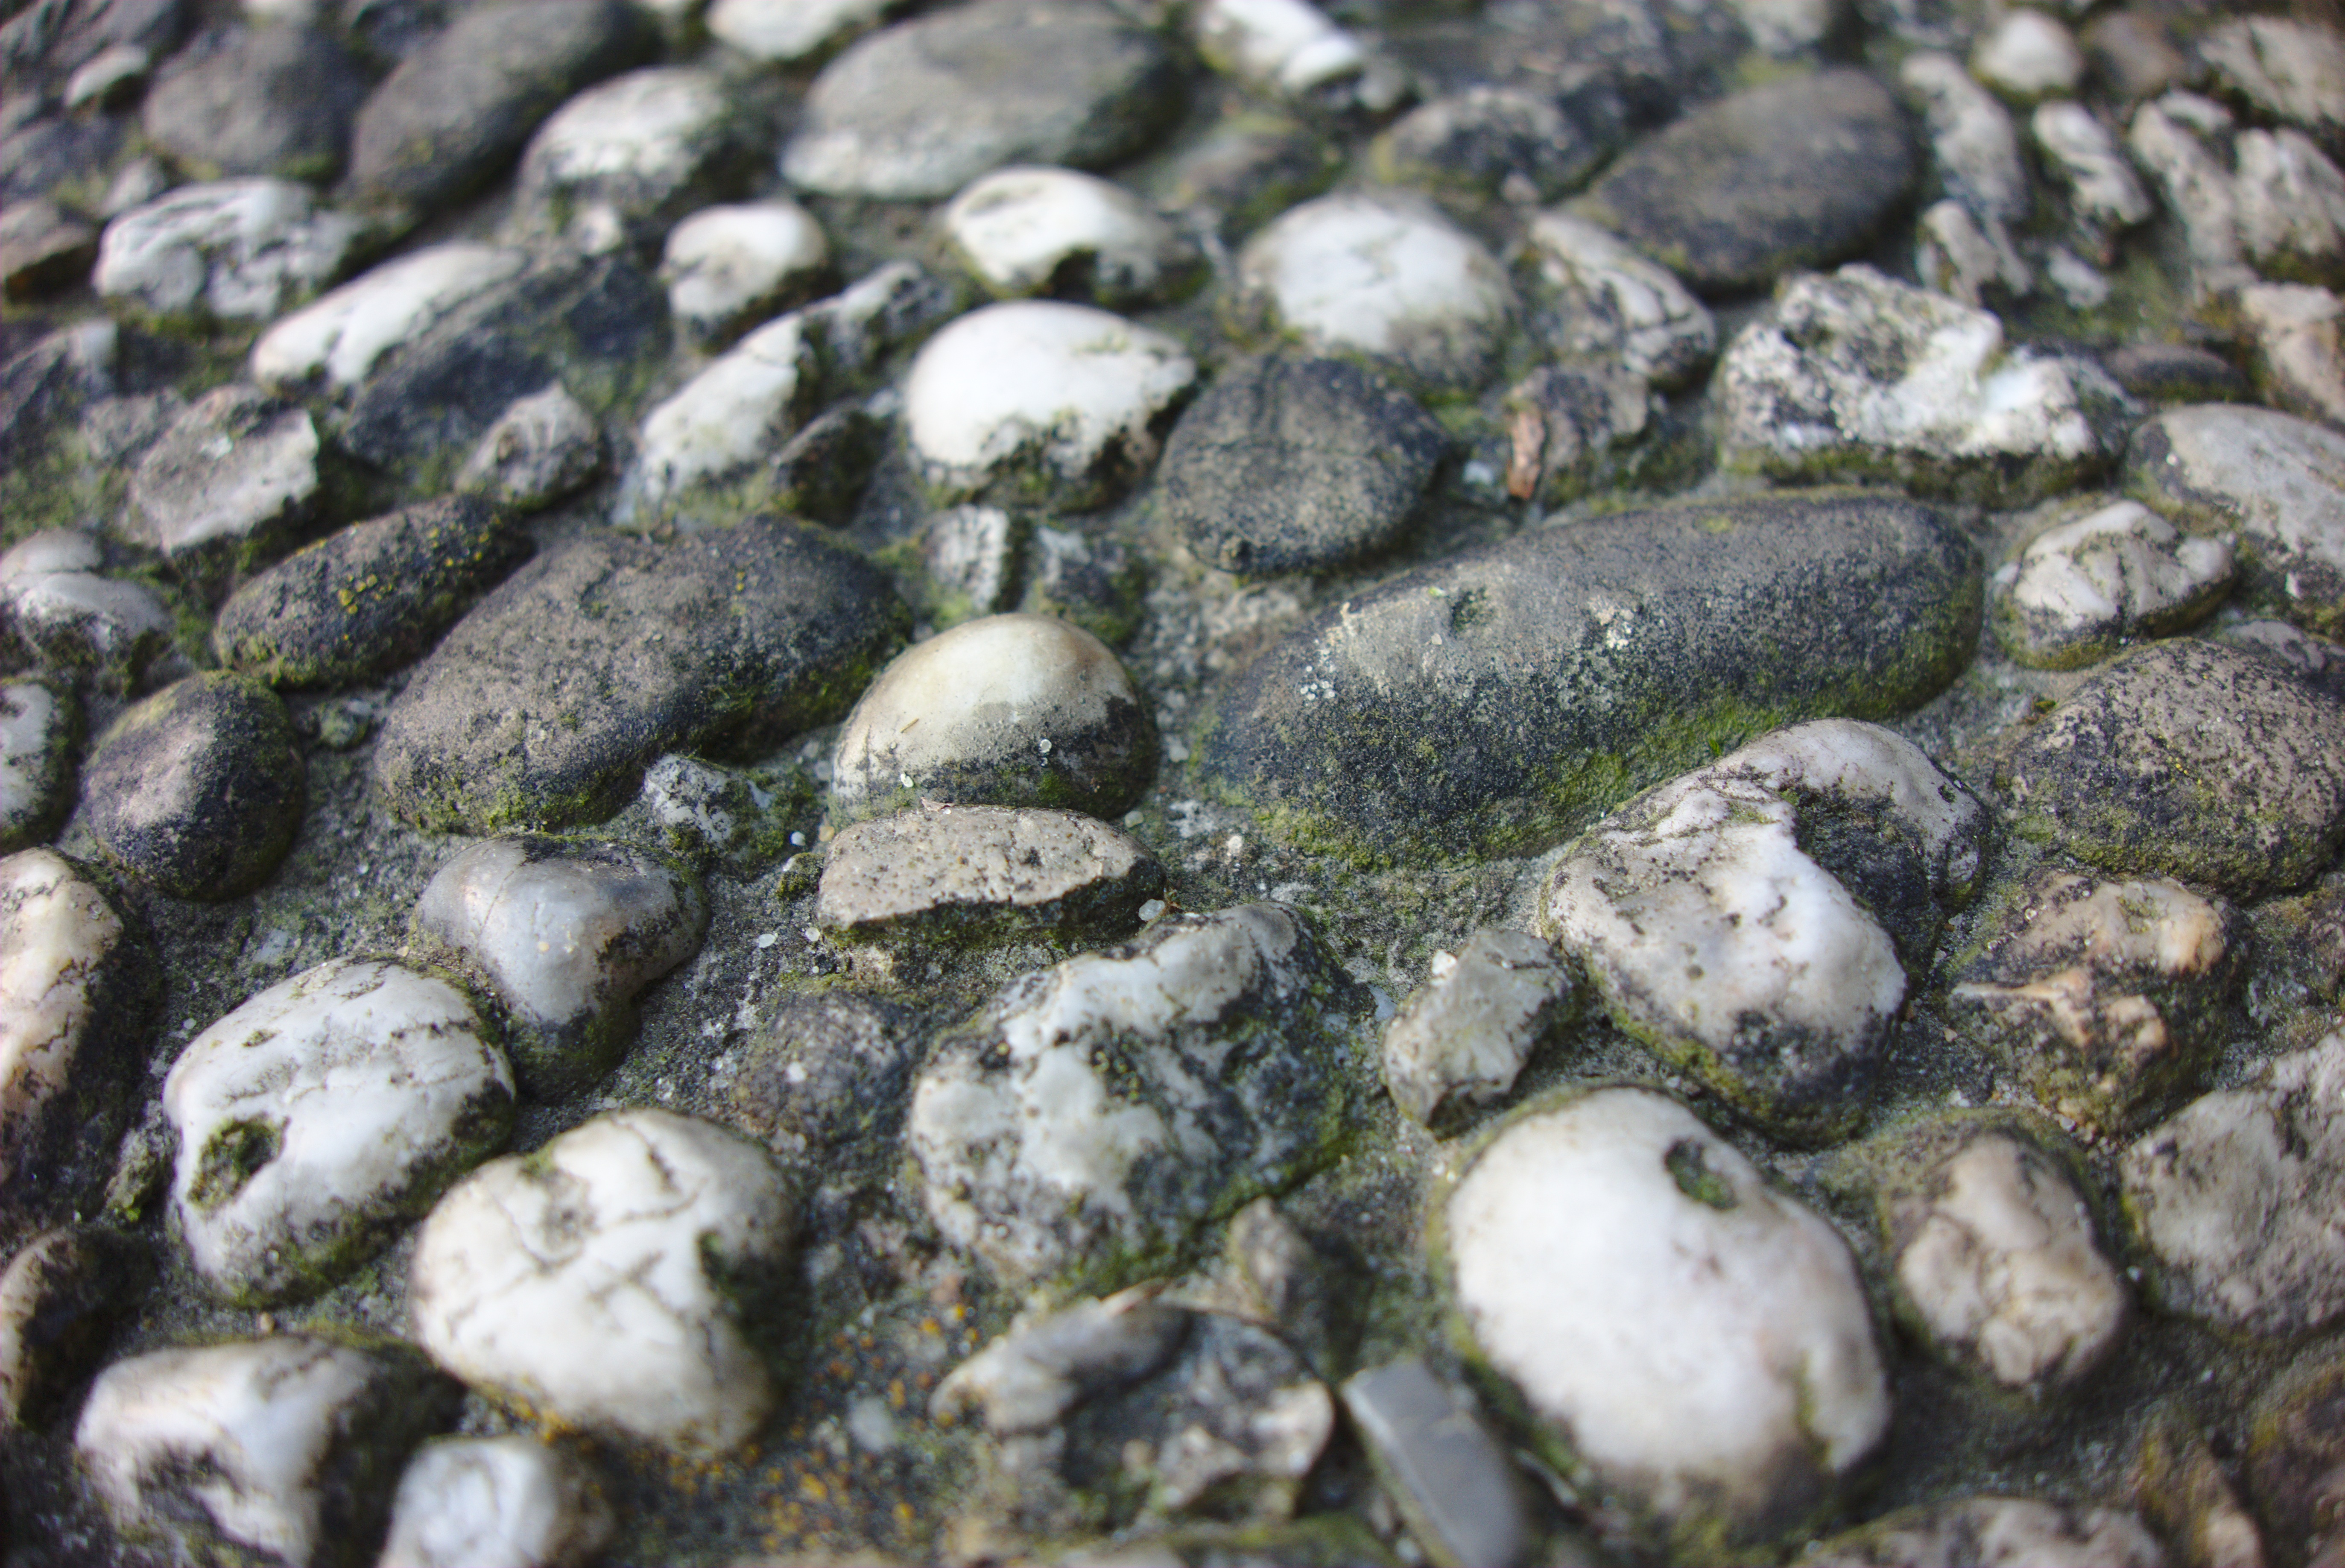
beach, sea, coast, water, nature, rock, texture, cobblestone, stone, summer, travel, wildlife, food, pebble, smooth, seafood, rocky, material, shell, surface, outdoors, grey